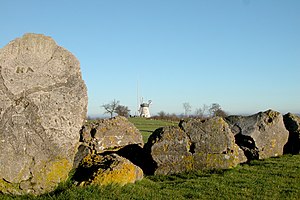
Dybbøl Mølle
Dybbøl Mølle og betonrester af et dansk krudtlager fra 1864
Dybbøl Mølle vest for Sønderborg på Dybbøl Banke er opført 1936. Det er en tårnmølle, dvs. en hollandsk vindmølle med galleri, hvor undermølle og overmølle fremstår med pudset grundmur. Hatten er bådformet og beklædt med pap. Vingerne er monteret med klapper og møllen krøjer med vindrose. Den sidste forpagter var Frede Grevsen Petersen, som drev møllen fra 1982 til 1990.